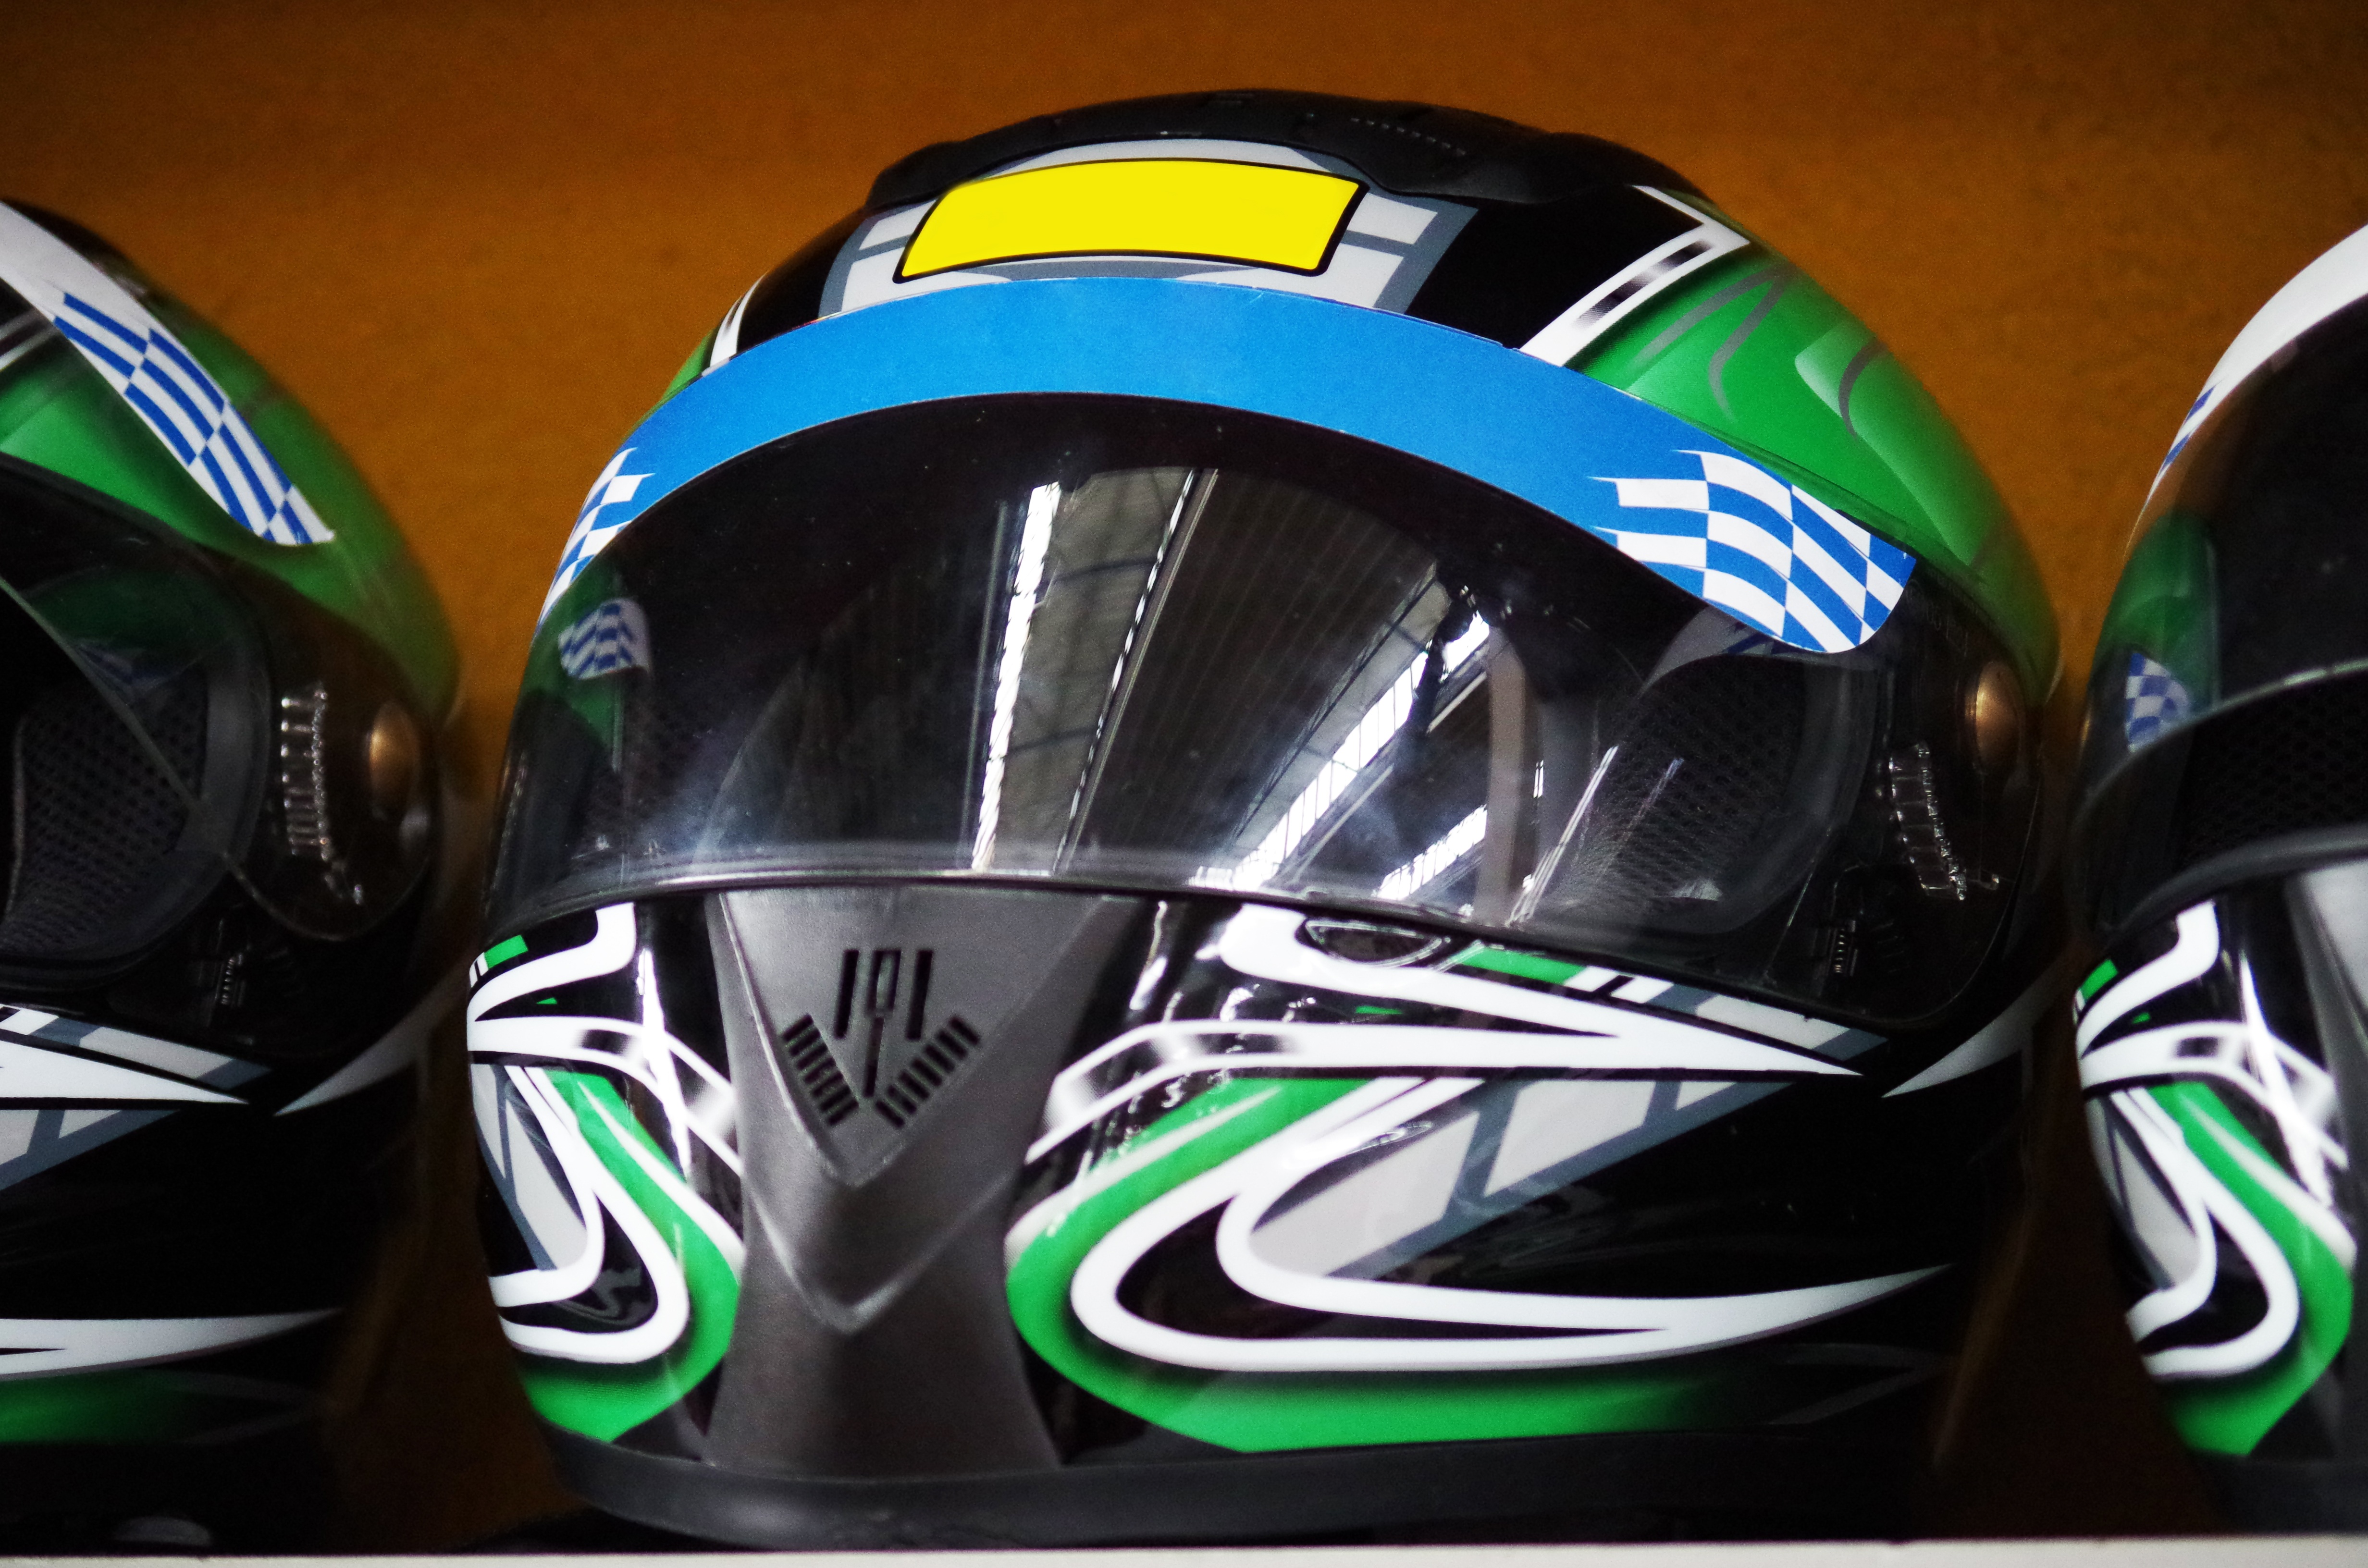
clothing, headgear, sports equipment, race, helmet, ball, face mask, motorcycle helmet, football helmet, go karts, personal protective equipment, football equipment and supplies, protective equipment in gridiron football